Hermógenes L. Mora

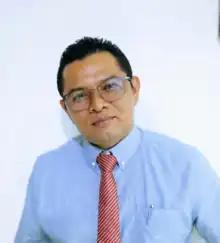

Hermógenes Leonel Guevara Mora, better known as Hermógenes L. Mora (born 19 April 1979 in Chinandega) is a Nicaraguan poet and writer.